Children of Iron

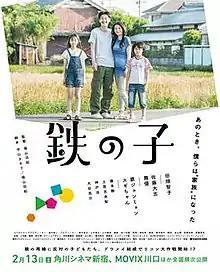
Theatrical release poster

is a 2015 Japanese drama film directed by Koki Fukuyama. It was the opening film at the 2015 SKIP CITY INTERNATIONAL D-Cinema FESTIVAL and was also screened at the 2015 Tokyo International Film Festival. The film's theme song is by Glim Spanky.